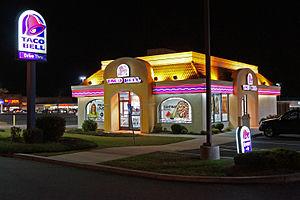
Taco Bell est une chaîne de restauration rapide américaine, division du groupe Yum! Brands et leader mondial sur le secteur des restaurants à thème Tex-Mex.